Northern Mannerism

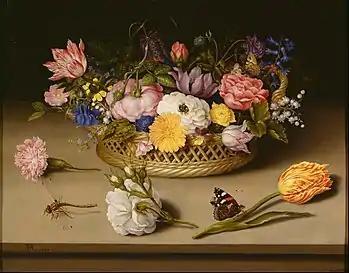
Ambrosius Bosschaert, still-life, 1614

Whereas the artists of both Fontainebleau and Prague were mostly provided with a home so congenial in both intellectual and physical terms that they stayed to the end of their lives, for artists of the last Netherlandish phase of the movement Mannerism was very often a phase through which they passed before moving on to a style influenced by Caravaggio.